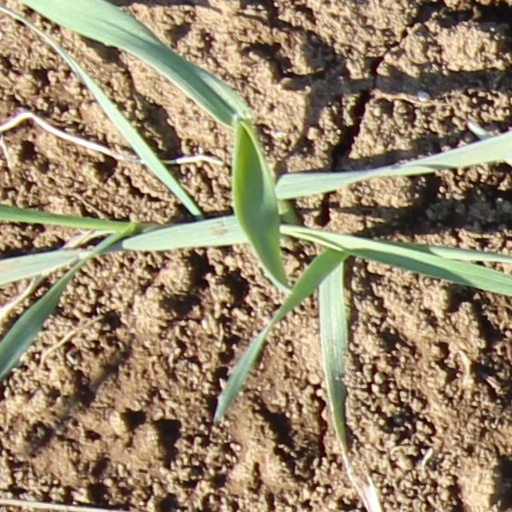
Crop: wheat